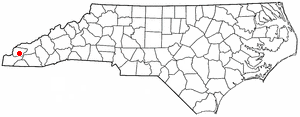
La ville de Robbinsville est le siège du comté de Graham, situé en Caroline du Nord, aux États-Unis. Lors du recensement de 2010, la ville comptait 620 habitants, majoritairement afro-américains. En 2016, sa population est estimée à 597 habitants.